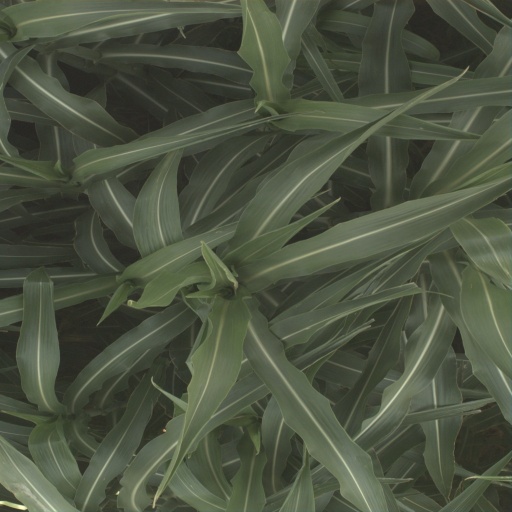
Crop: sorghum